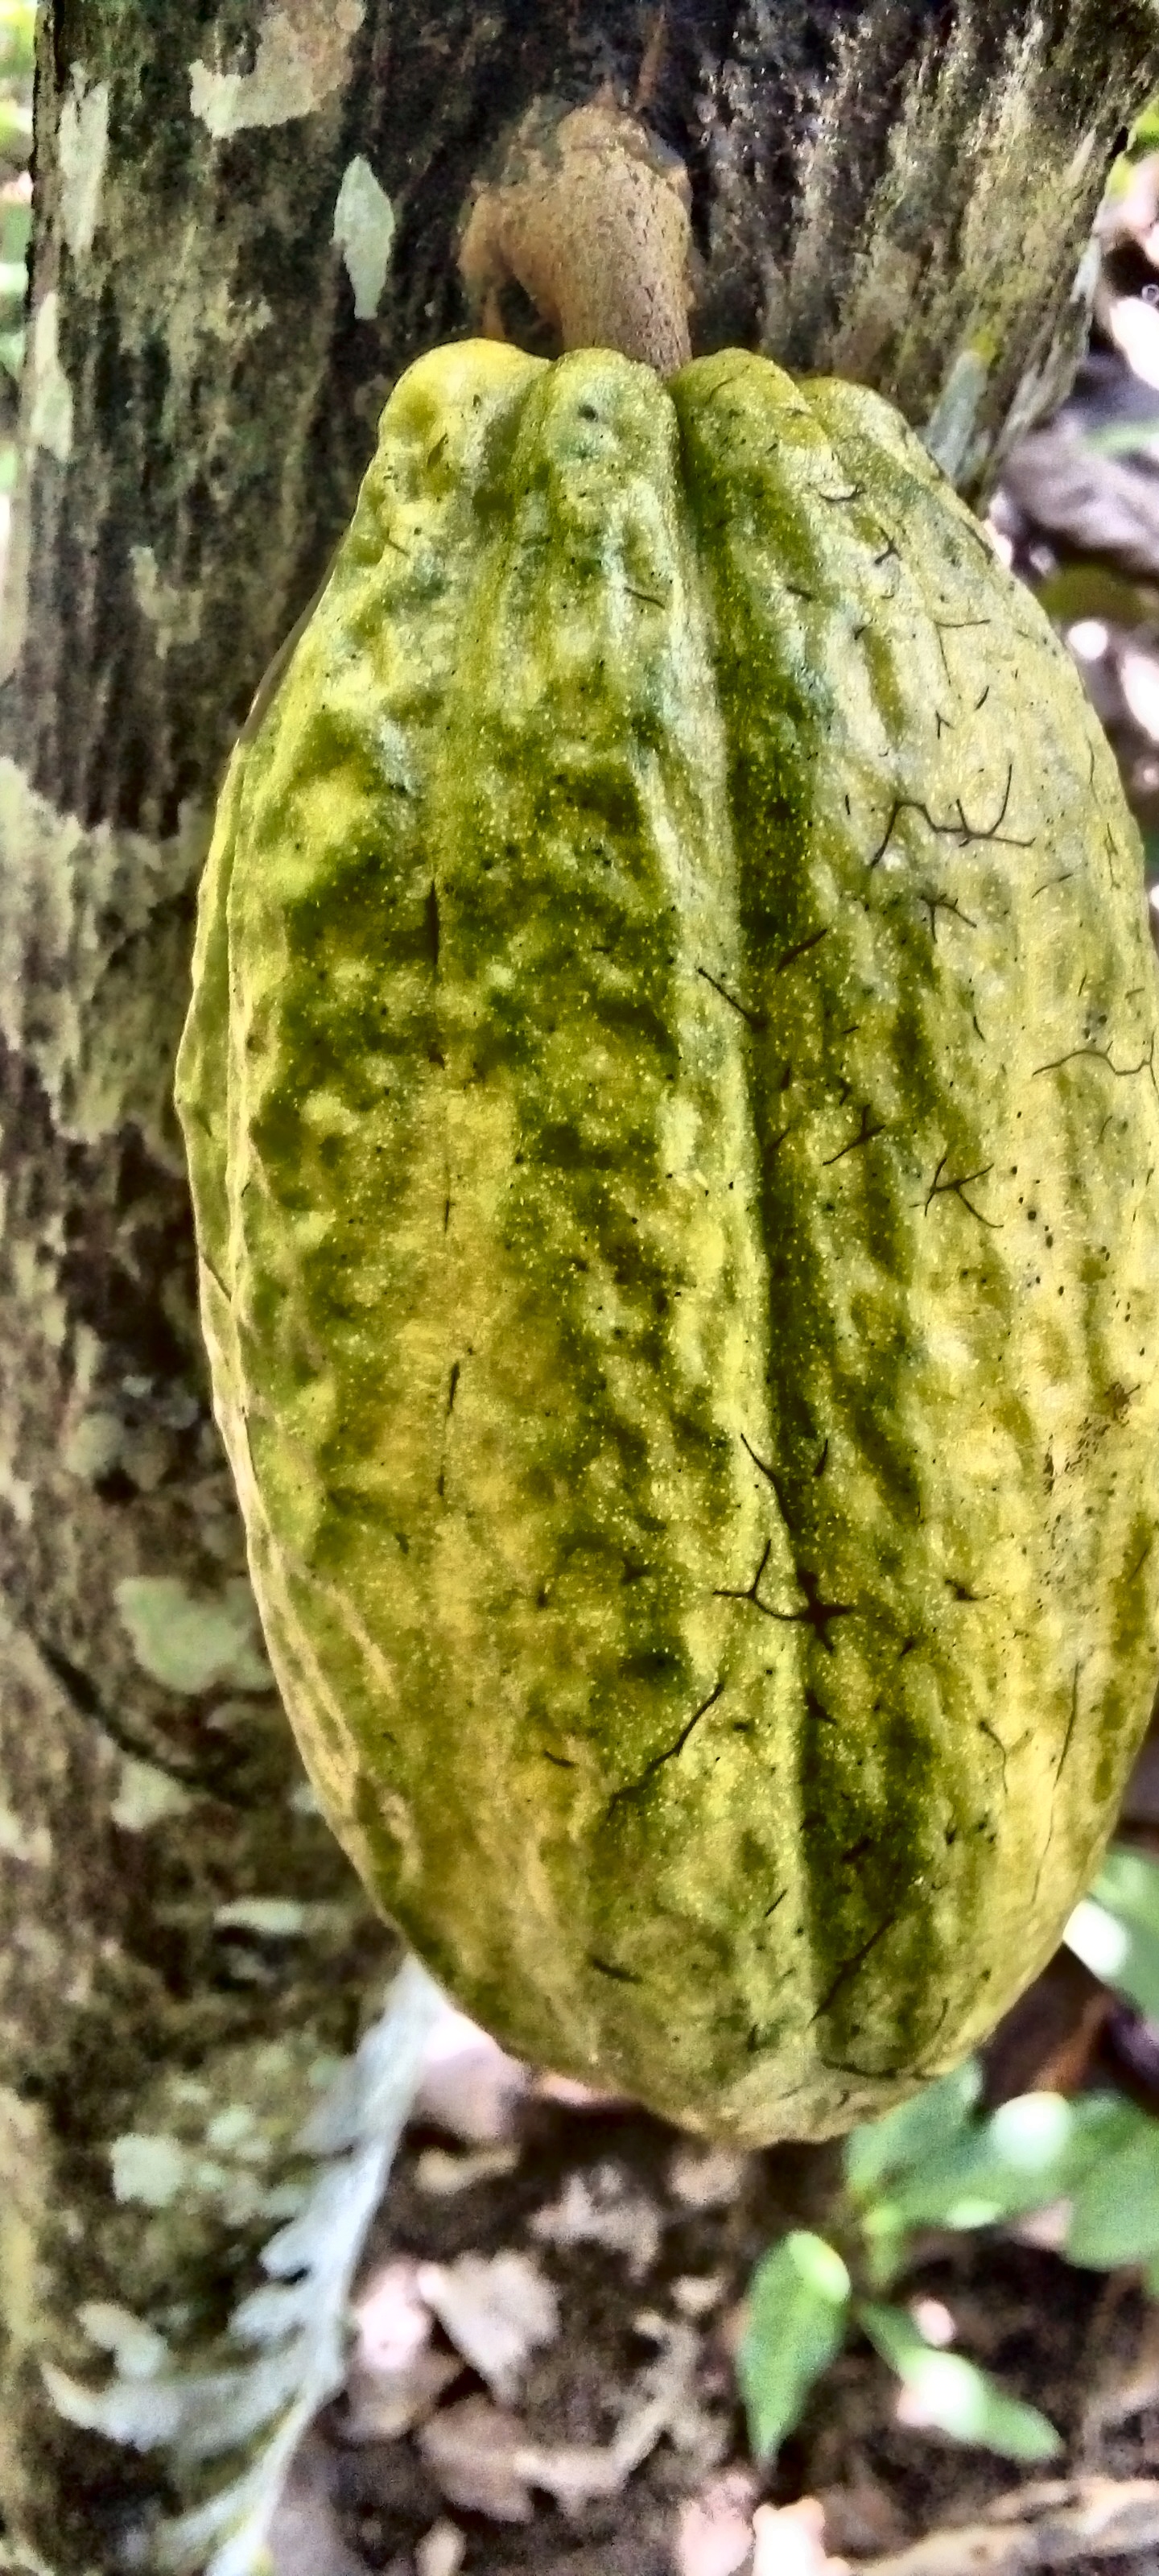
Maturity: mature
Variety: Guiana